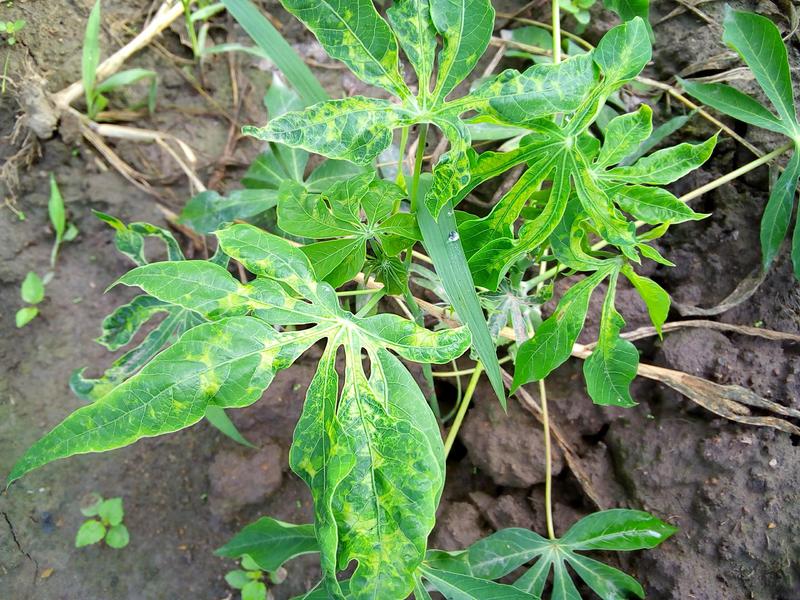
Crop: cassava
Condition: mosaic_disease